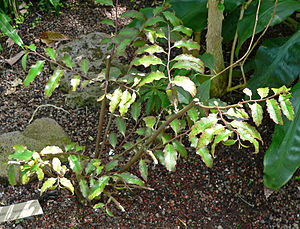
Amborellales
Amborella trichopoda
Amborella trichopoda
Denne planteorden er monotypisk og rummer kun én familie, nemlig den nedennævnte. Udbredelsesområdet og kendetegnene skal derfor søges under familien.